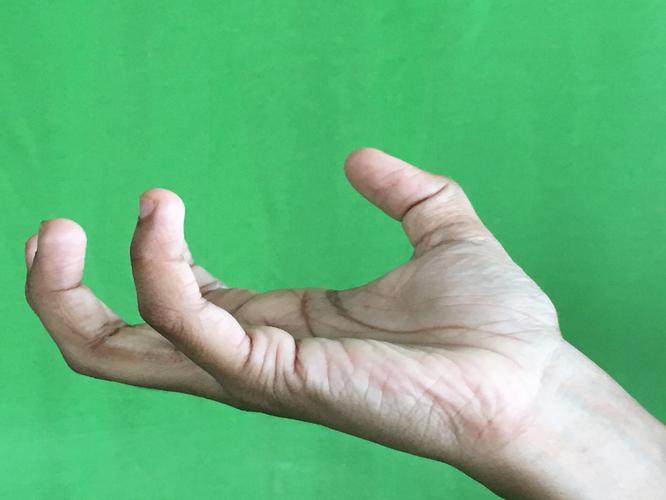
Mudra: Padmakosha
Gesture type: single_hand